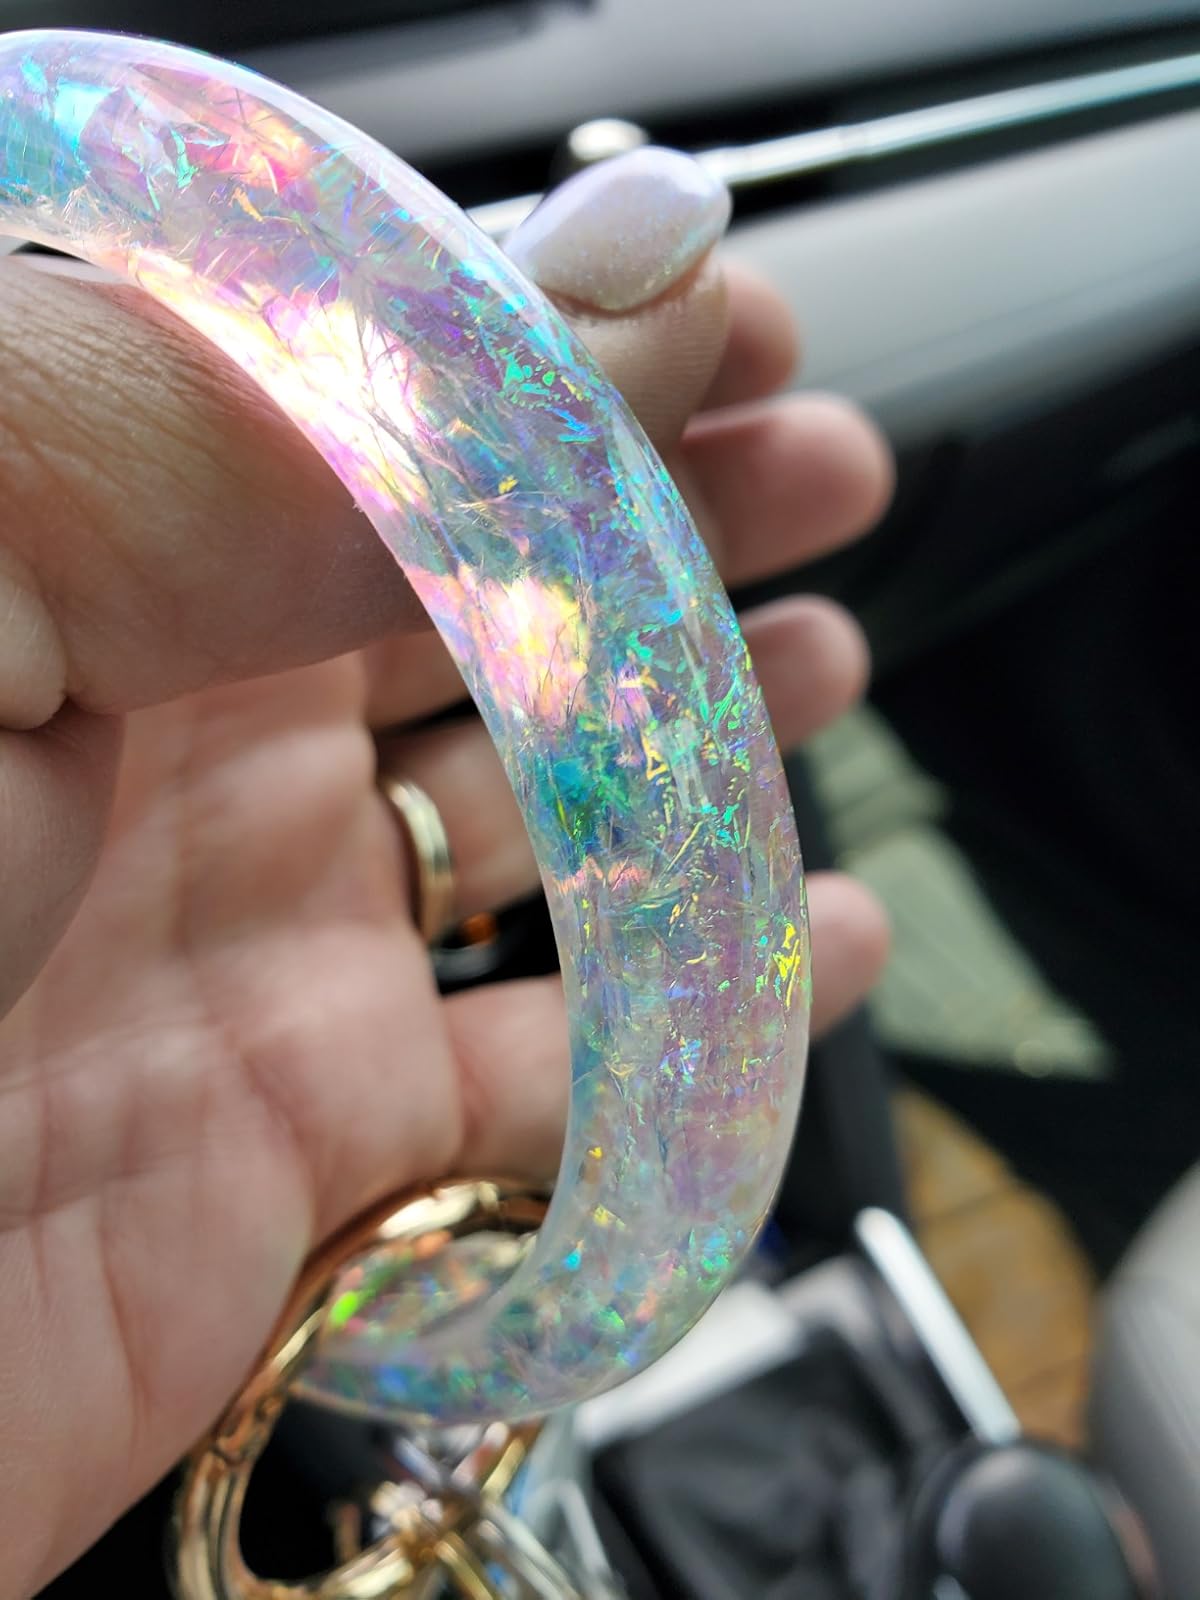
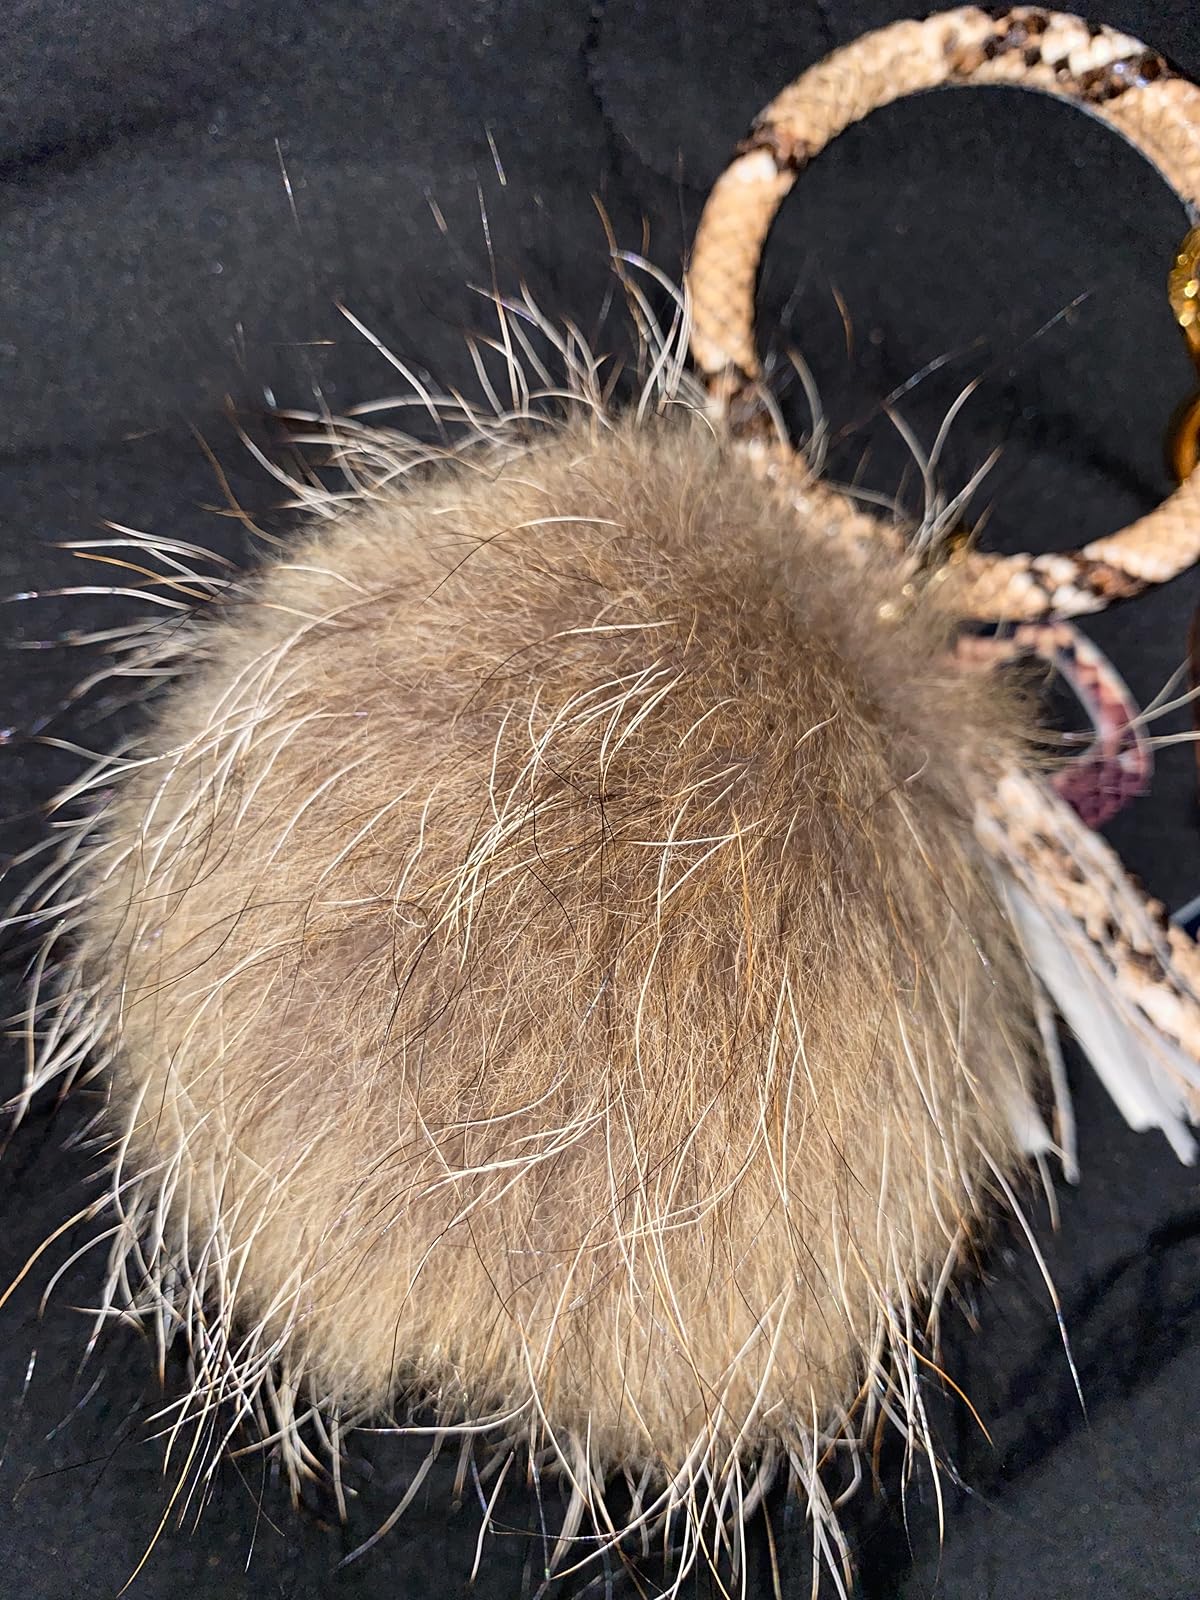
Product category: accessories_keychain
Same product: no